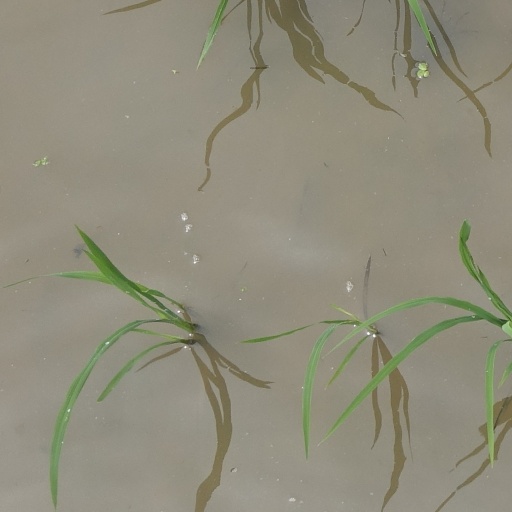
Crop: rice